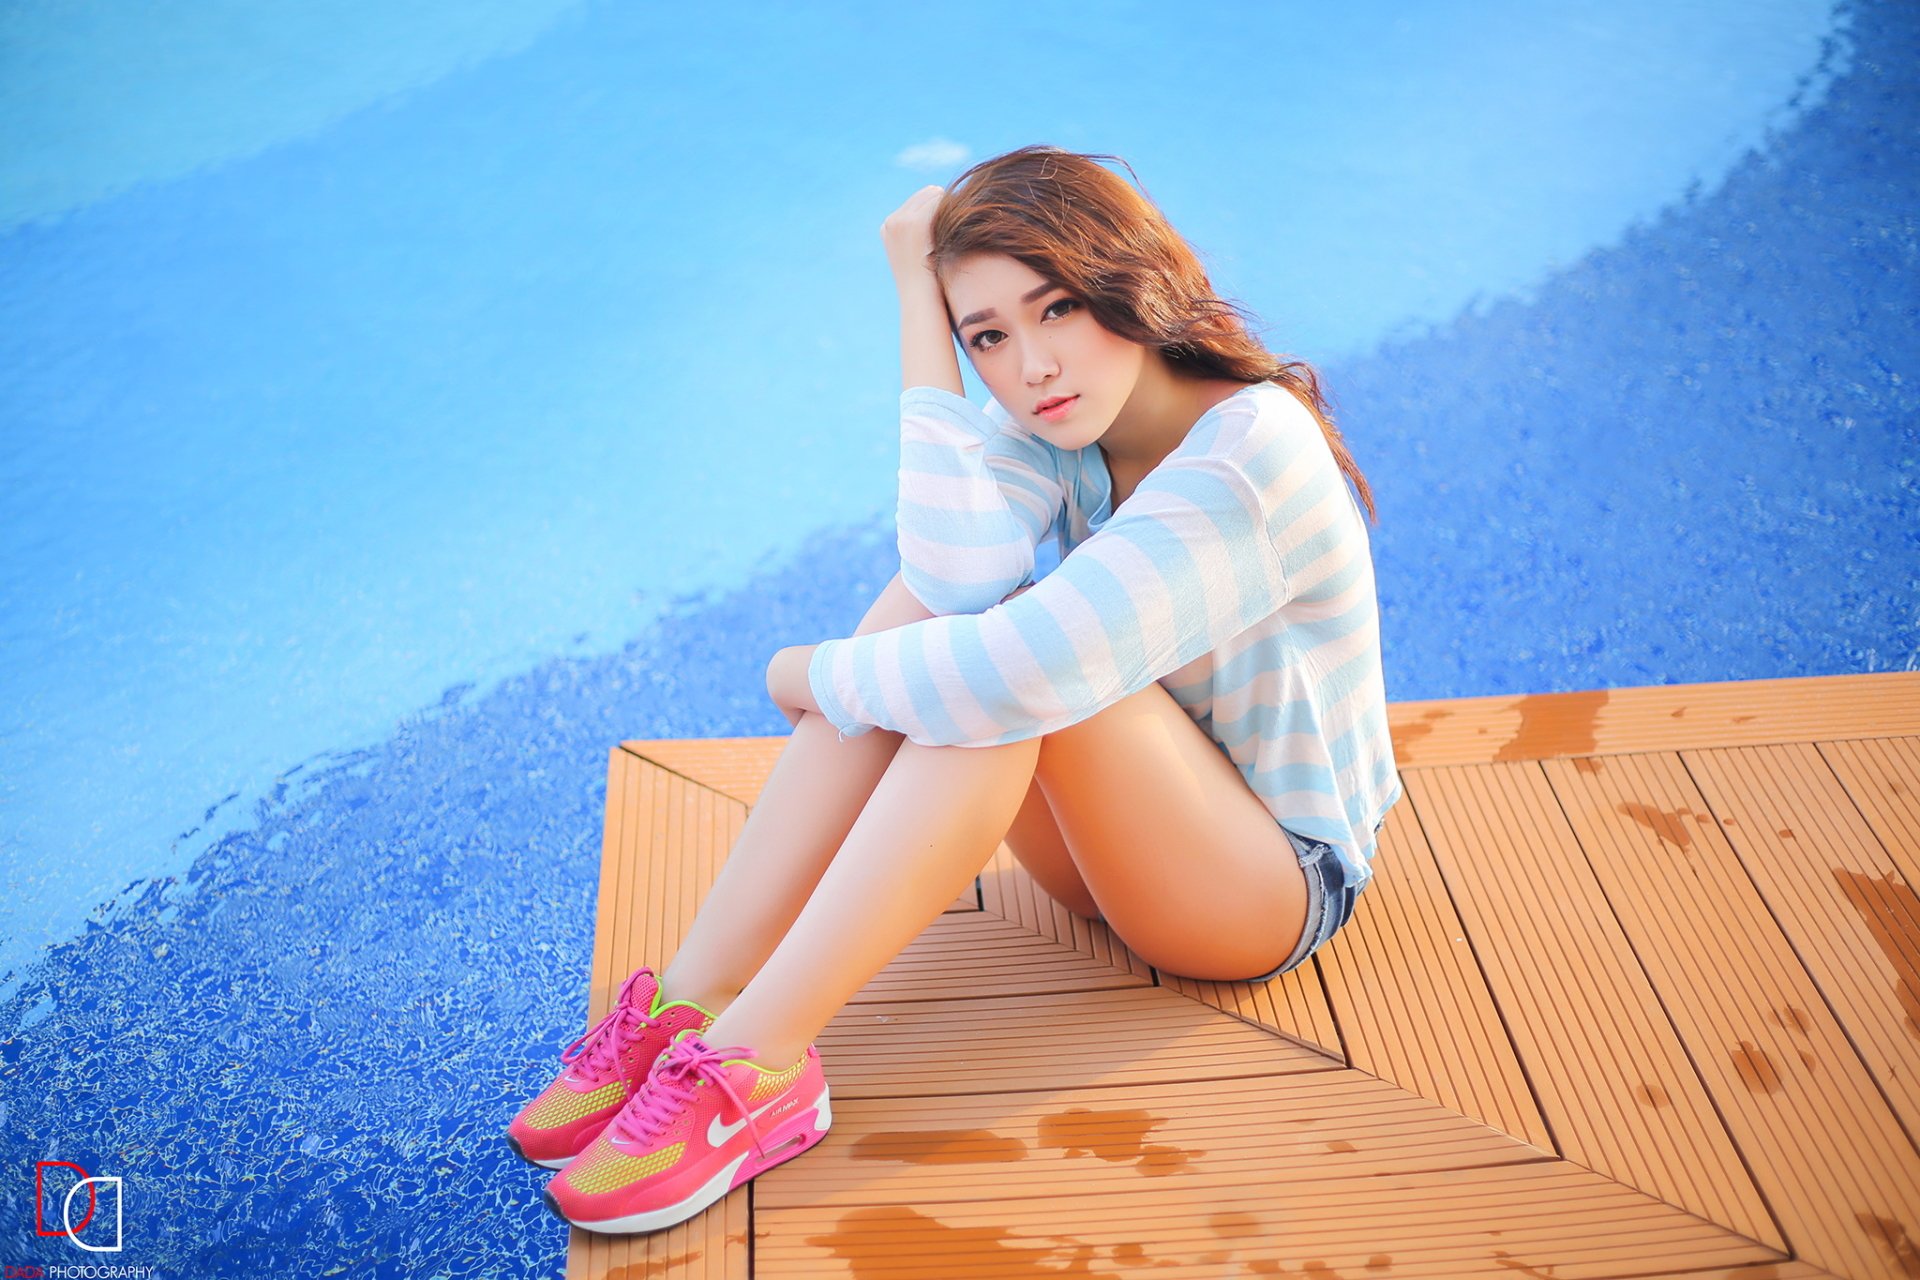
love, girl, wallpaper, face, asian, model, mood, leg, People in nature, azure, flash photography, happy, thigh, knee, waist, street fashion, leisure, black hair, wood, long hair, electric blue, grass, landscape, human leg, denim, brown hair, blond, foot, sitting, fashion model, calf, flooring, boot, pattern, sandal, horizon, peach, sportswear, magenta, fun, portrait photography, t shirt, photo shoot, high heels, ankle